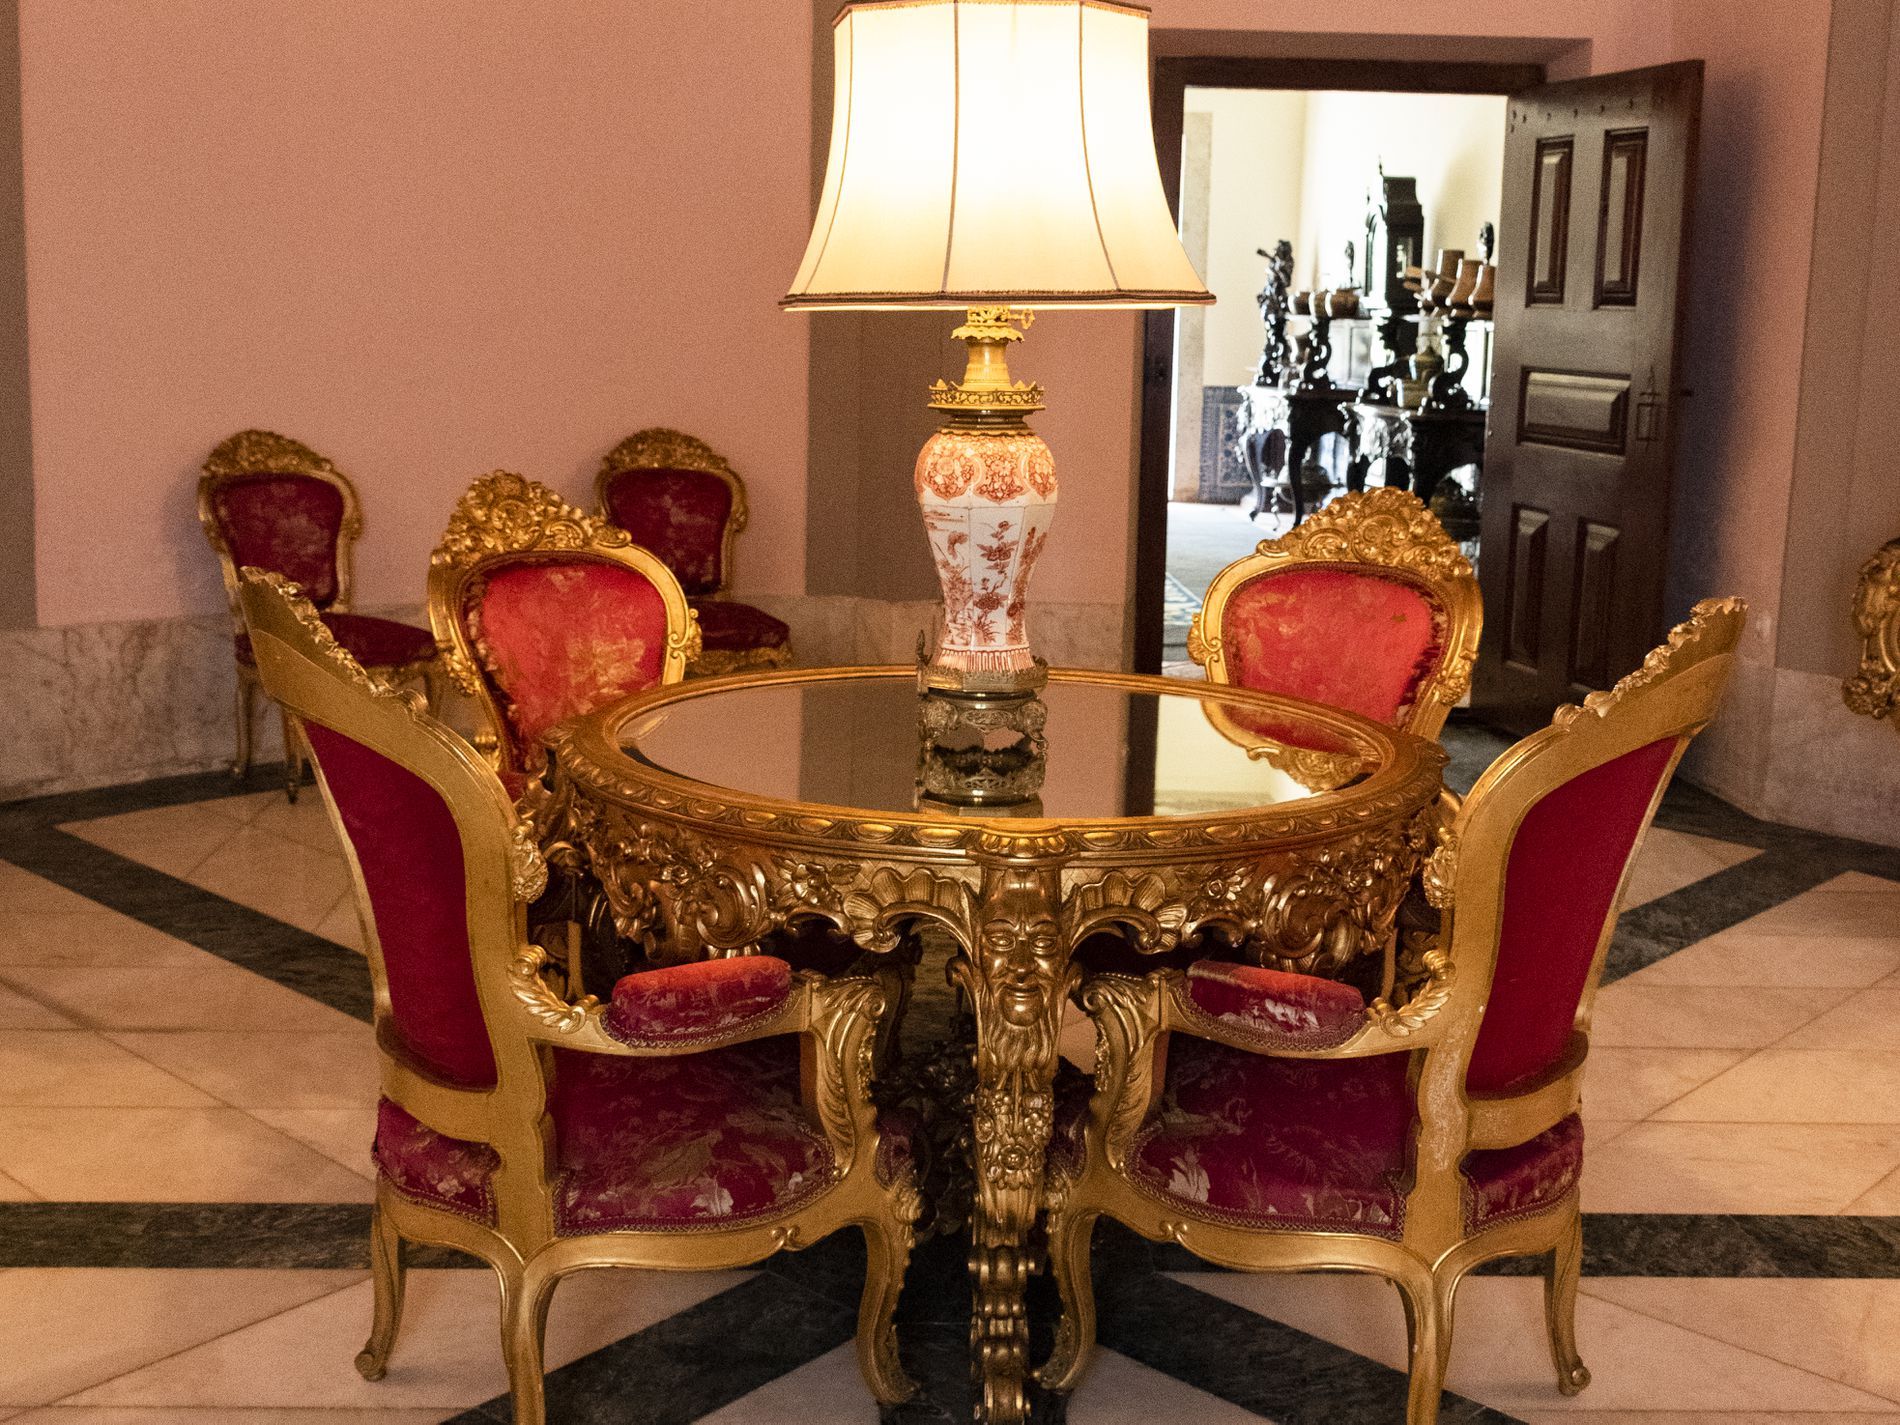
Regal Dining
An ornate round table with luxurious red and gold chairs, crowned by a classic porcelain lamp, set in an elegant hall
This shot caught the eye-level front side and flaunted the table that had an intensive golden-carving pattern on its ornamentation. Velvet upholstery dresses the chairs. In the middle of the table stands the lamp, an exquisite piece of fine porcelain throwing the warmest light. The whole room is wrapped under a feeling of rich classical indulgence with the extravagance of gold and deep crimson itself in light but soft neutrals from marble floors and muted wall finishes
Labels: Furniture, Table, Architecture, Building, Dining Room, Dining Table, Indoors, Room, Tabletop, Lamp, Chair, Interior Design, Table Lamp, Floor, Door, Candelabrum, statue, antique clocks, wall
Camera: NIKON CORPORATION NIKON D5600
Lens: 18.0-140.0 mm f/3.5-5.6, AF-S DX Nikkor 18-140mm f/3.5-5.6G ED VR
Aperture: F4.5
Exposure: 1/50 sec
ISO: 3200
Focal length: 18.0 mm